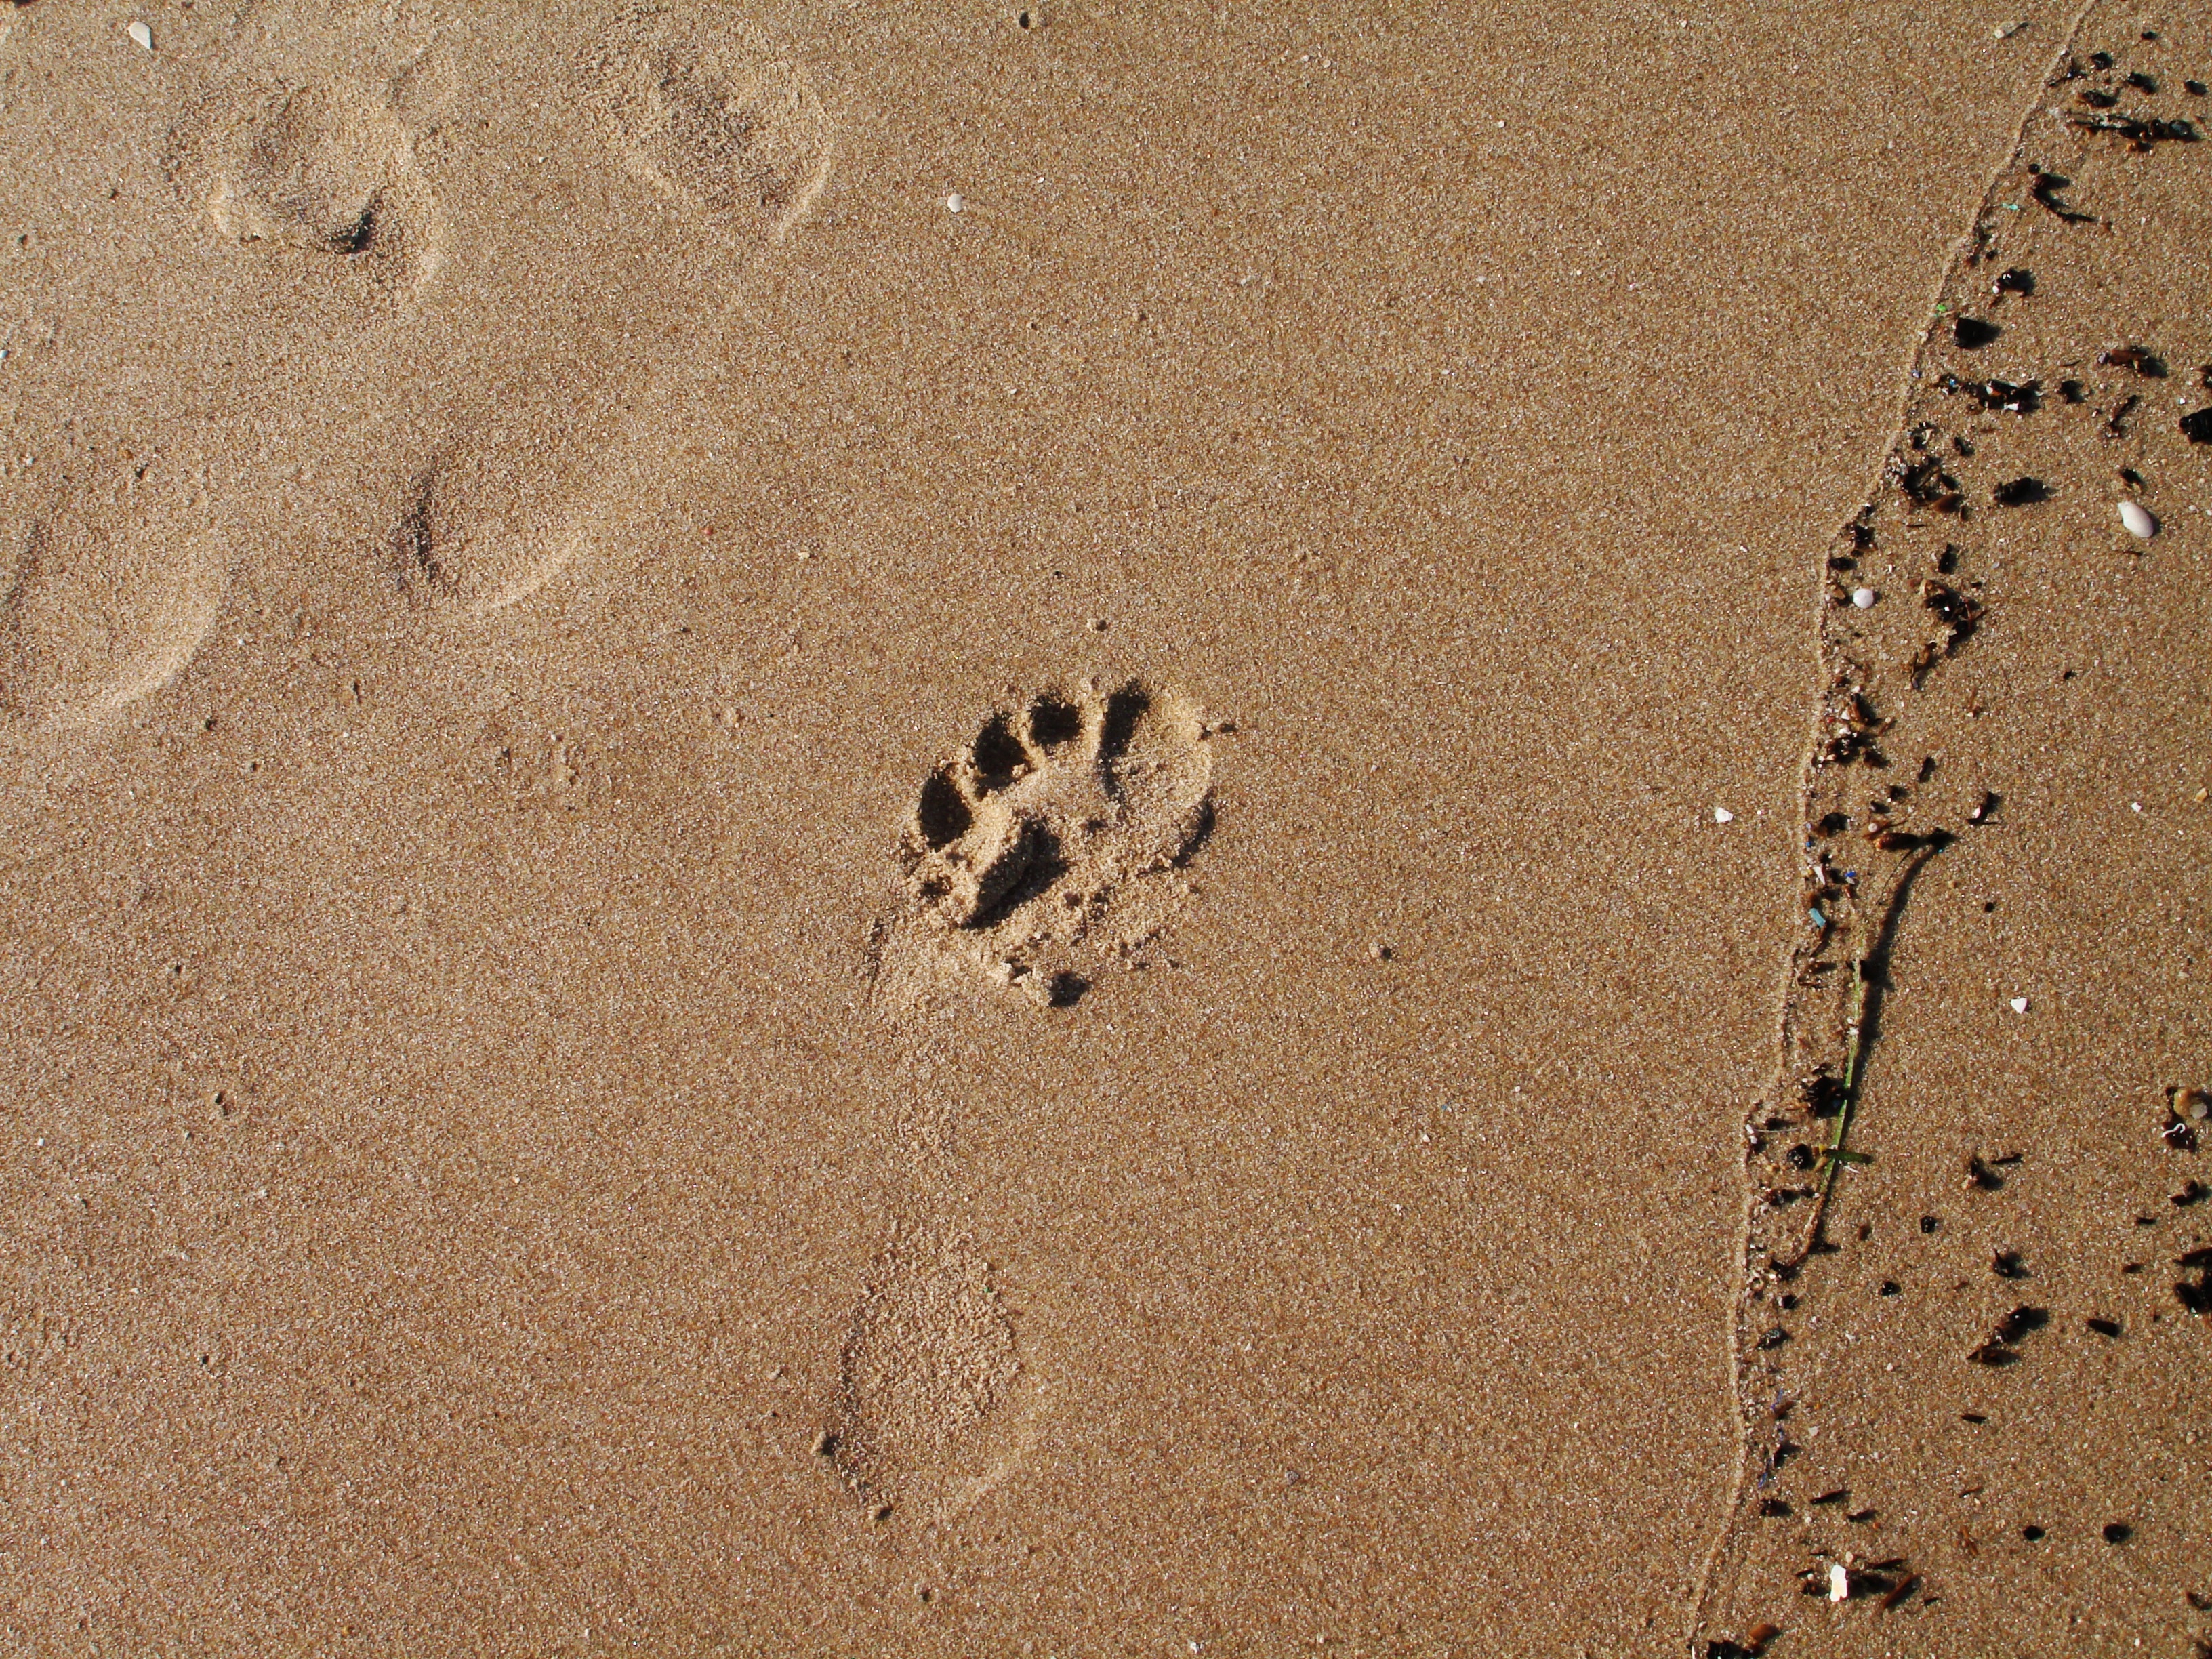
beach, sand, rock, wood, texture, floor, footprint, wall, soil, material, geology, flooring, road surface, ancient history